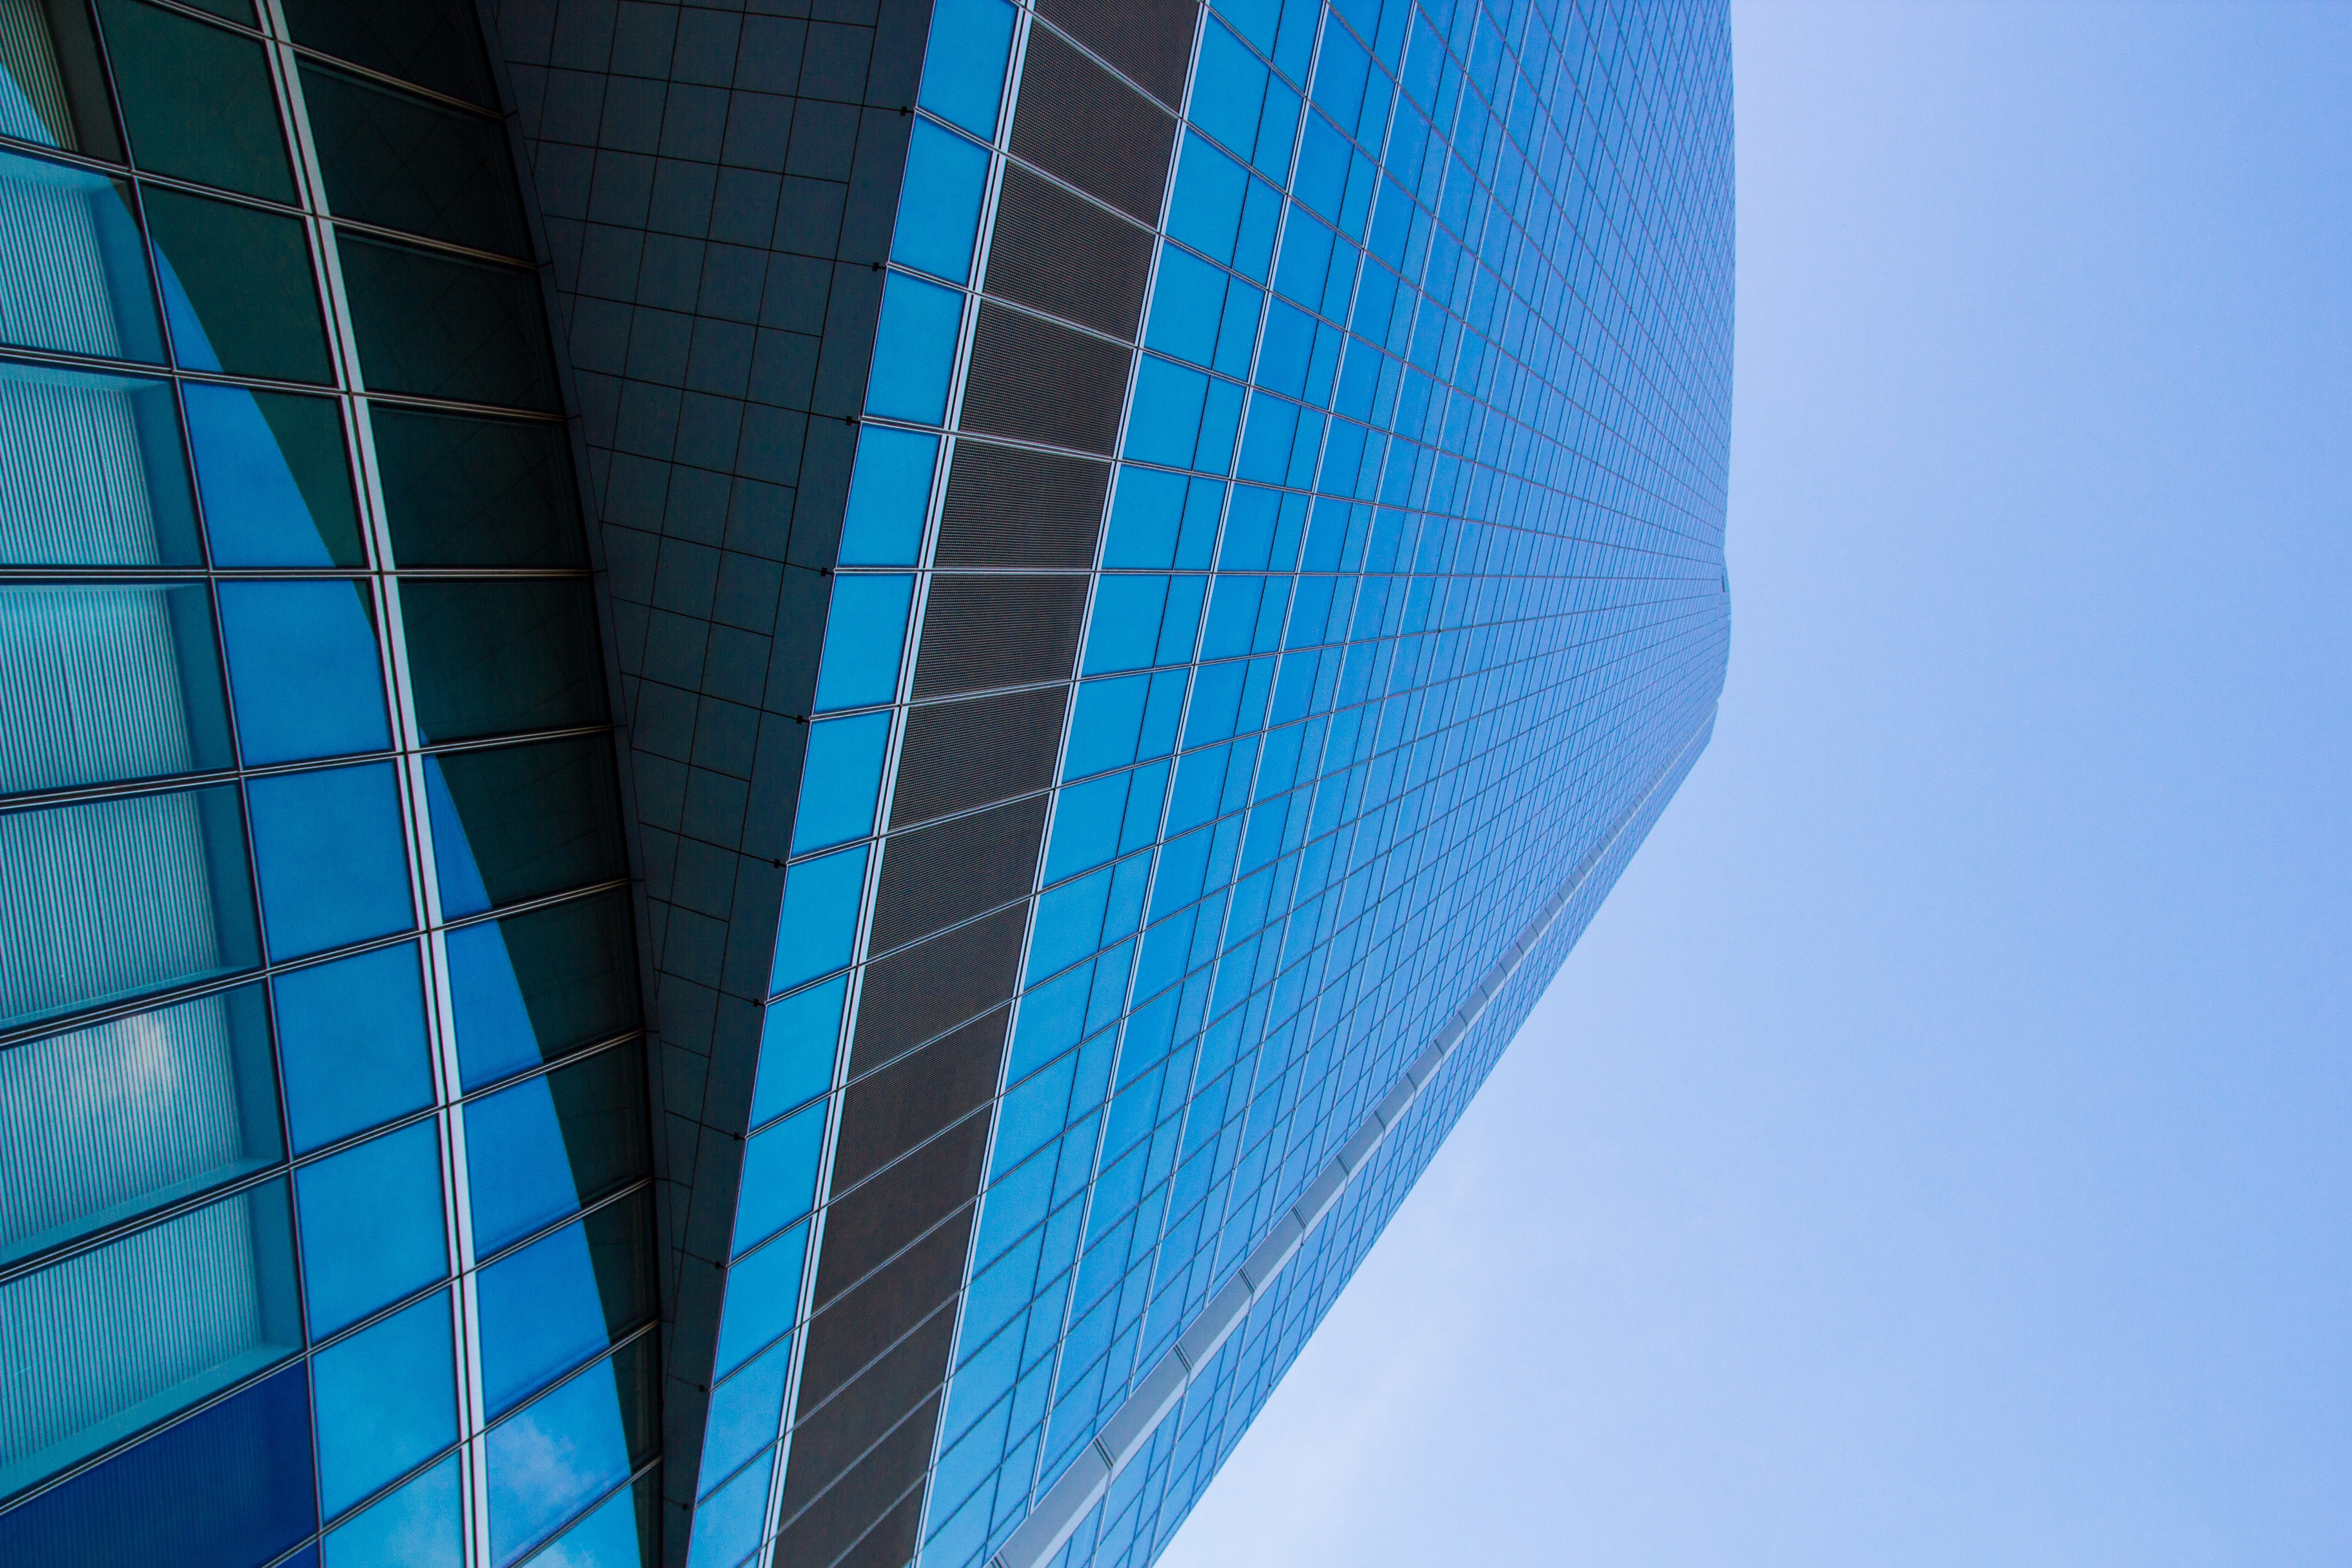
blue, skyscraper, daytime, architecture, azure, tower block, line, commercial building, metropolitan area, turquoise, urban area, electric blue, sky, building, real estate, corporate headquarters, pattern, facade, city, parallel, tower, Tints and shades, glass, metropolis